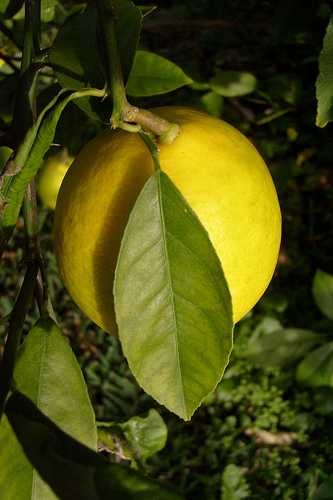
Label: Lemon